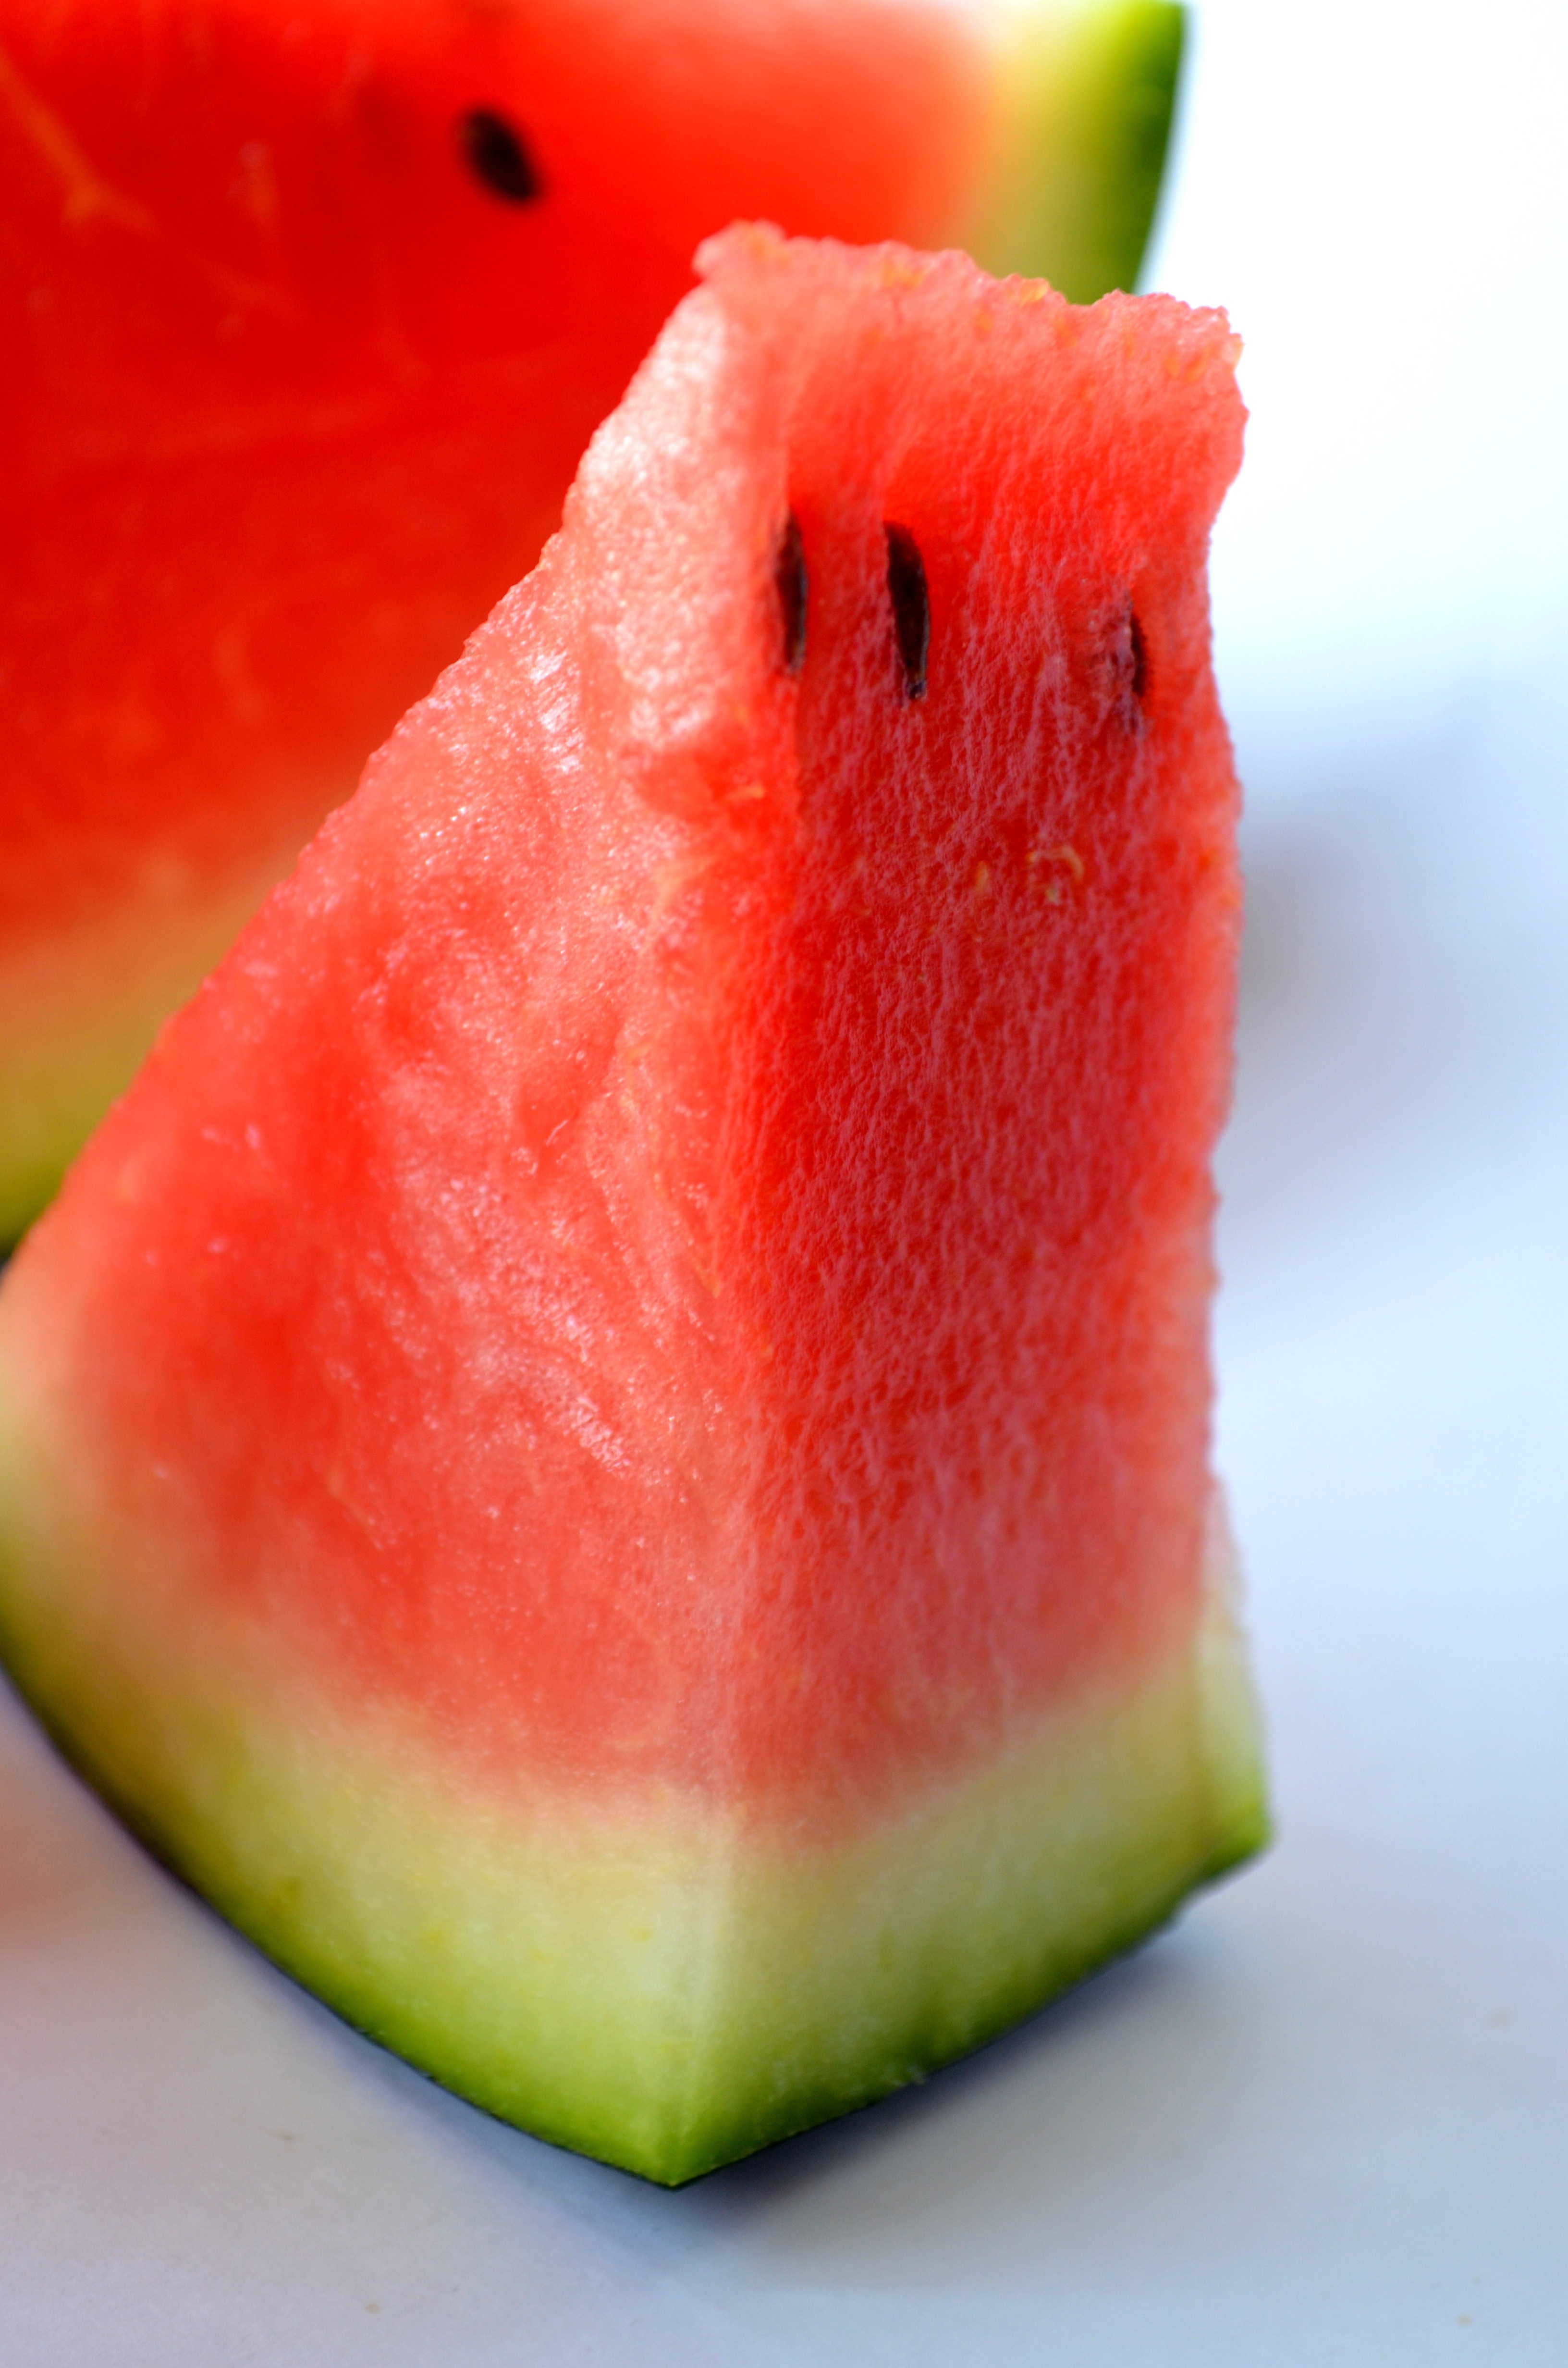
plant, fruit, sweet, summer, ripe, food, red, produce, tropical, fresh, juicy, healthy, watermelon, slice, freshness, cut, vitamin, fruits, vegetarian, organic, sliced, melon, flowering plant, land plant, citrullus, cucumber gourd and melon family